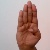
The image shows a hand gesture representing the letter 'B' in Indian Sign Language.